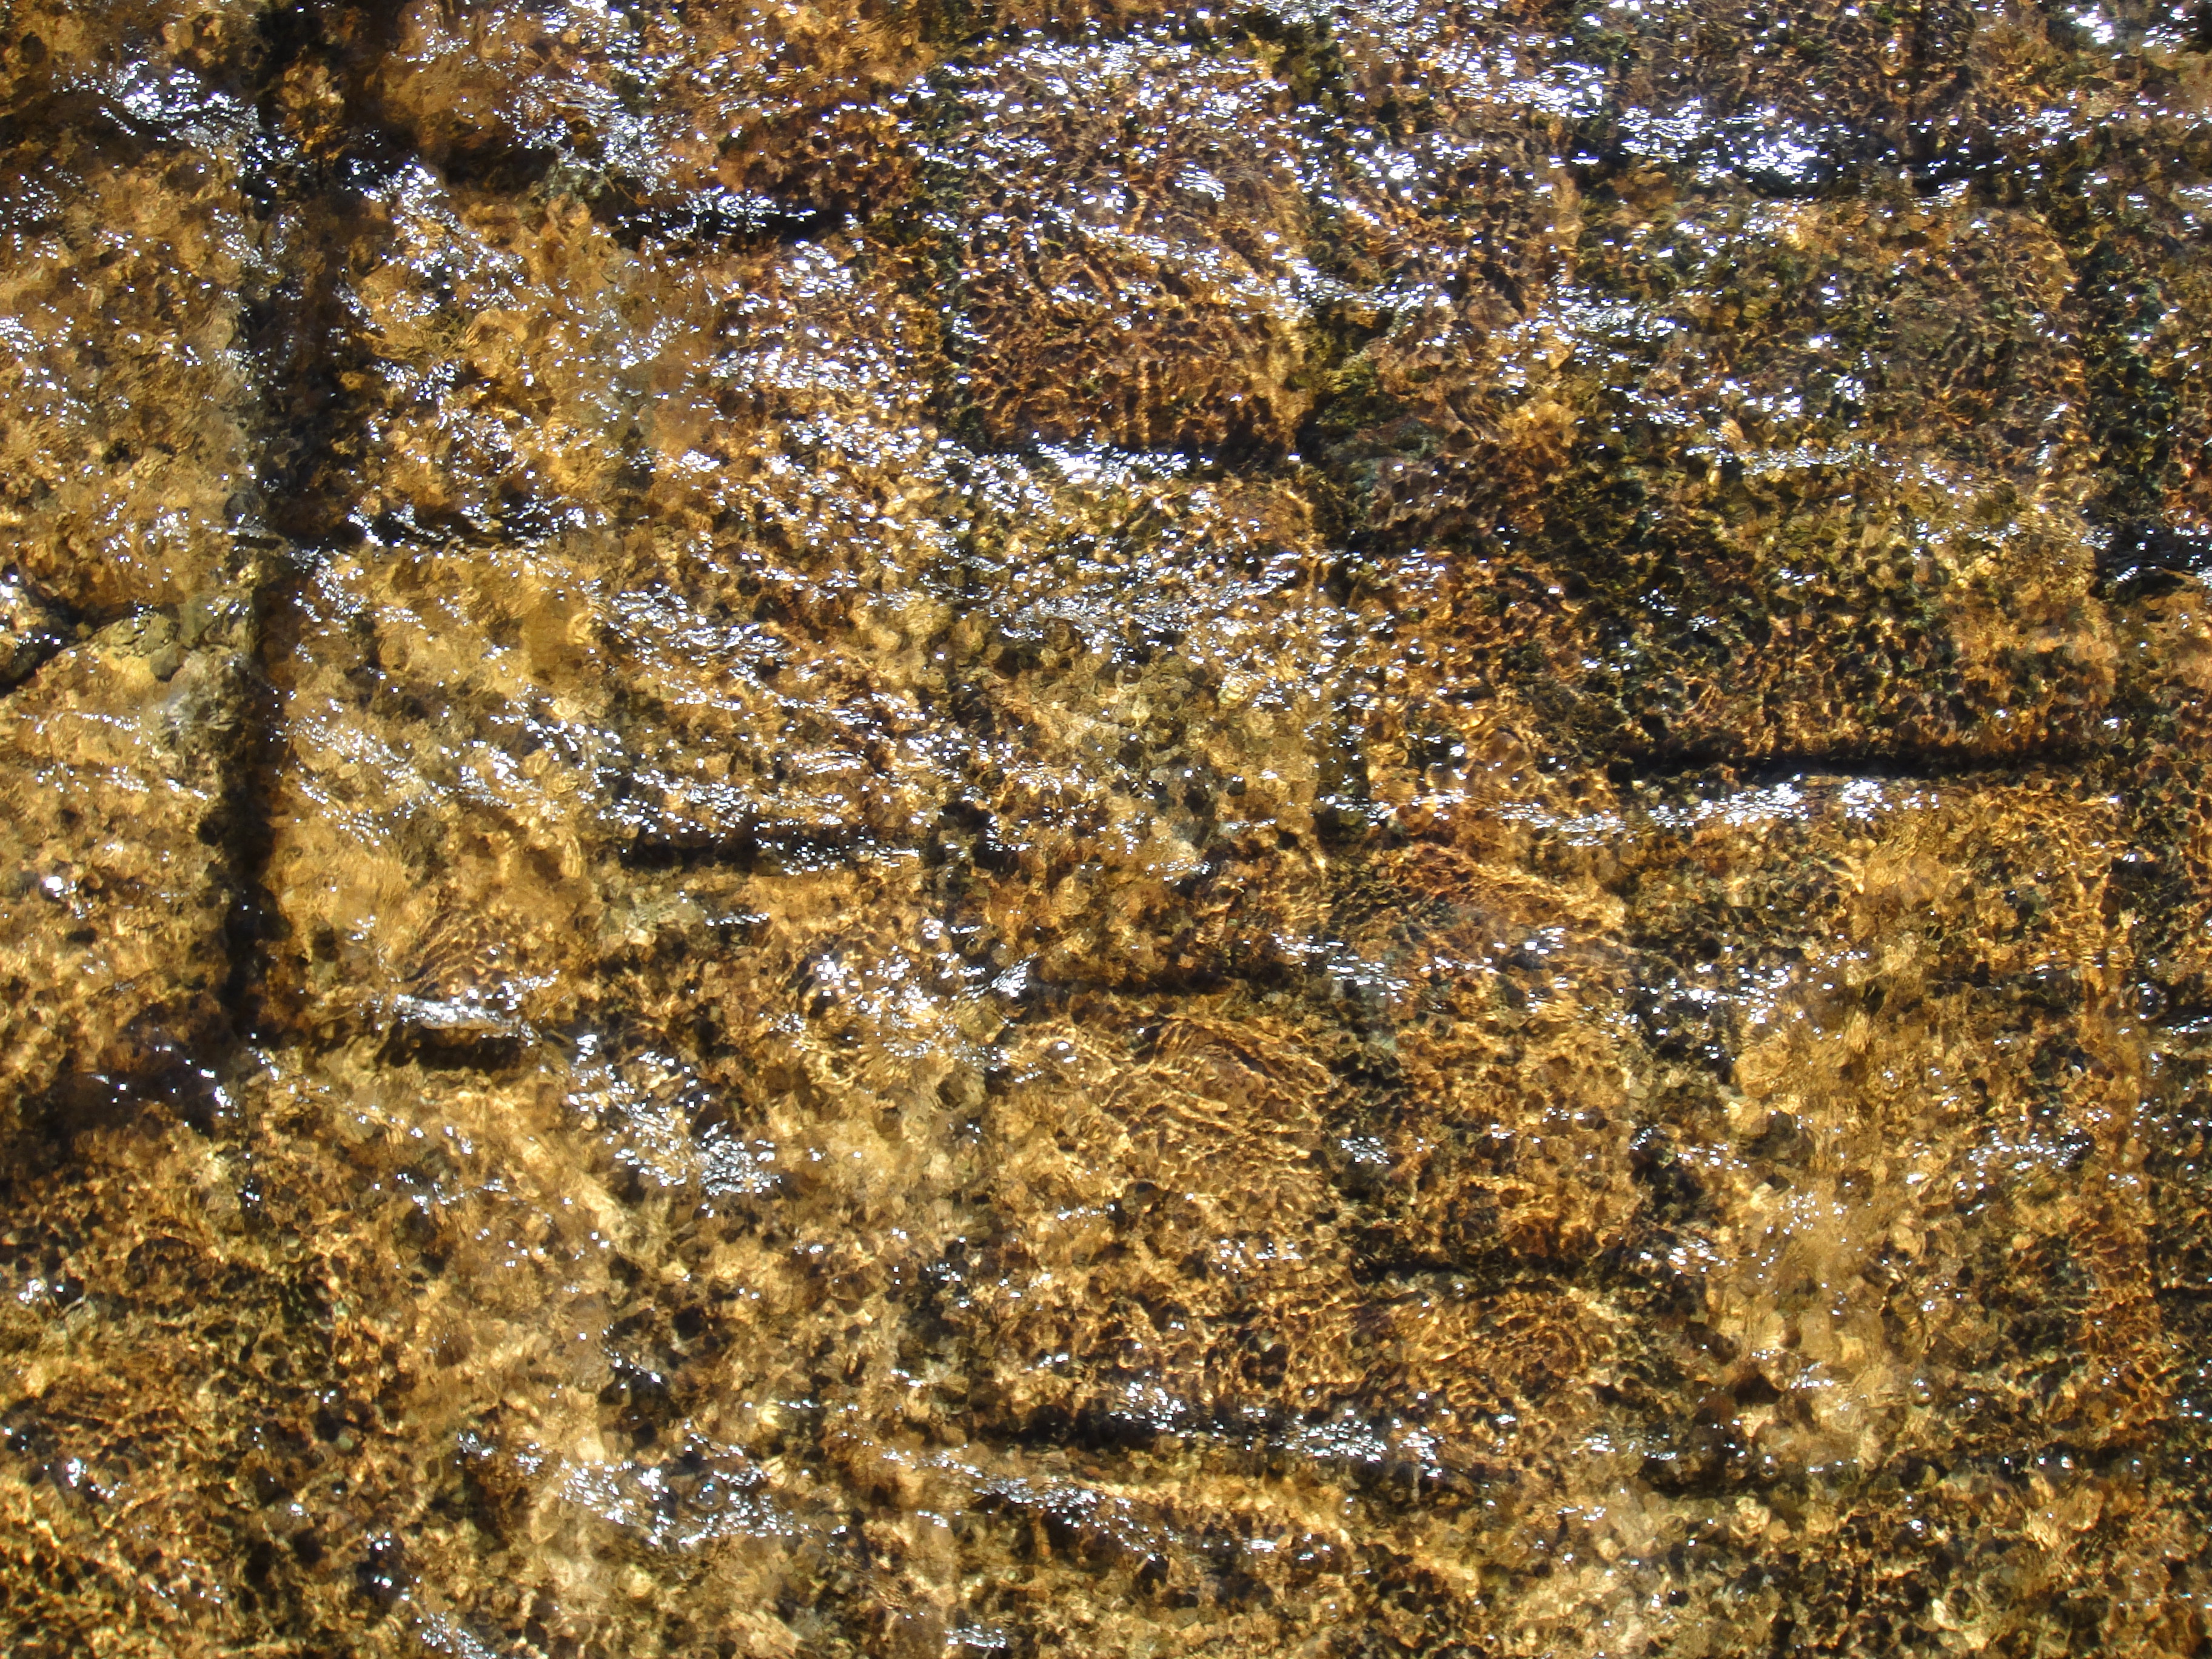
tree, water, rock, light, texture, leaf, pattern, reflection, autumn, soil, aquatic, material, geology, wallpaper, granite